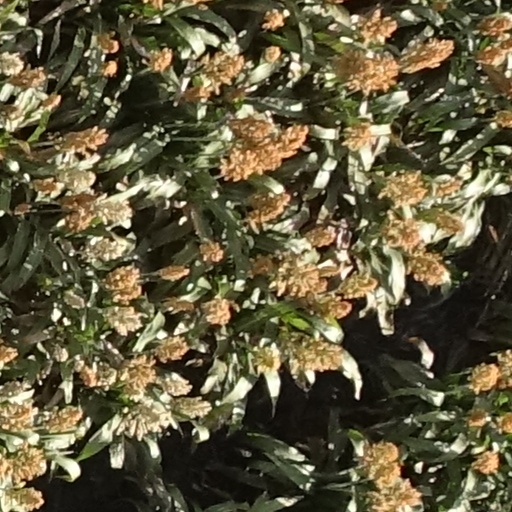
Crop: sorghum